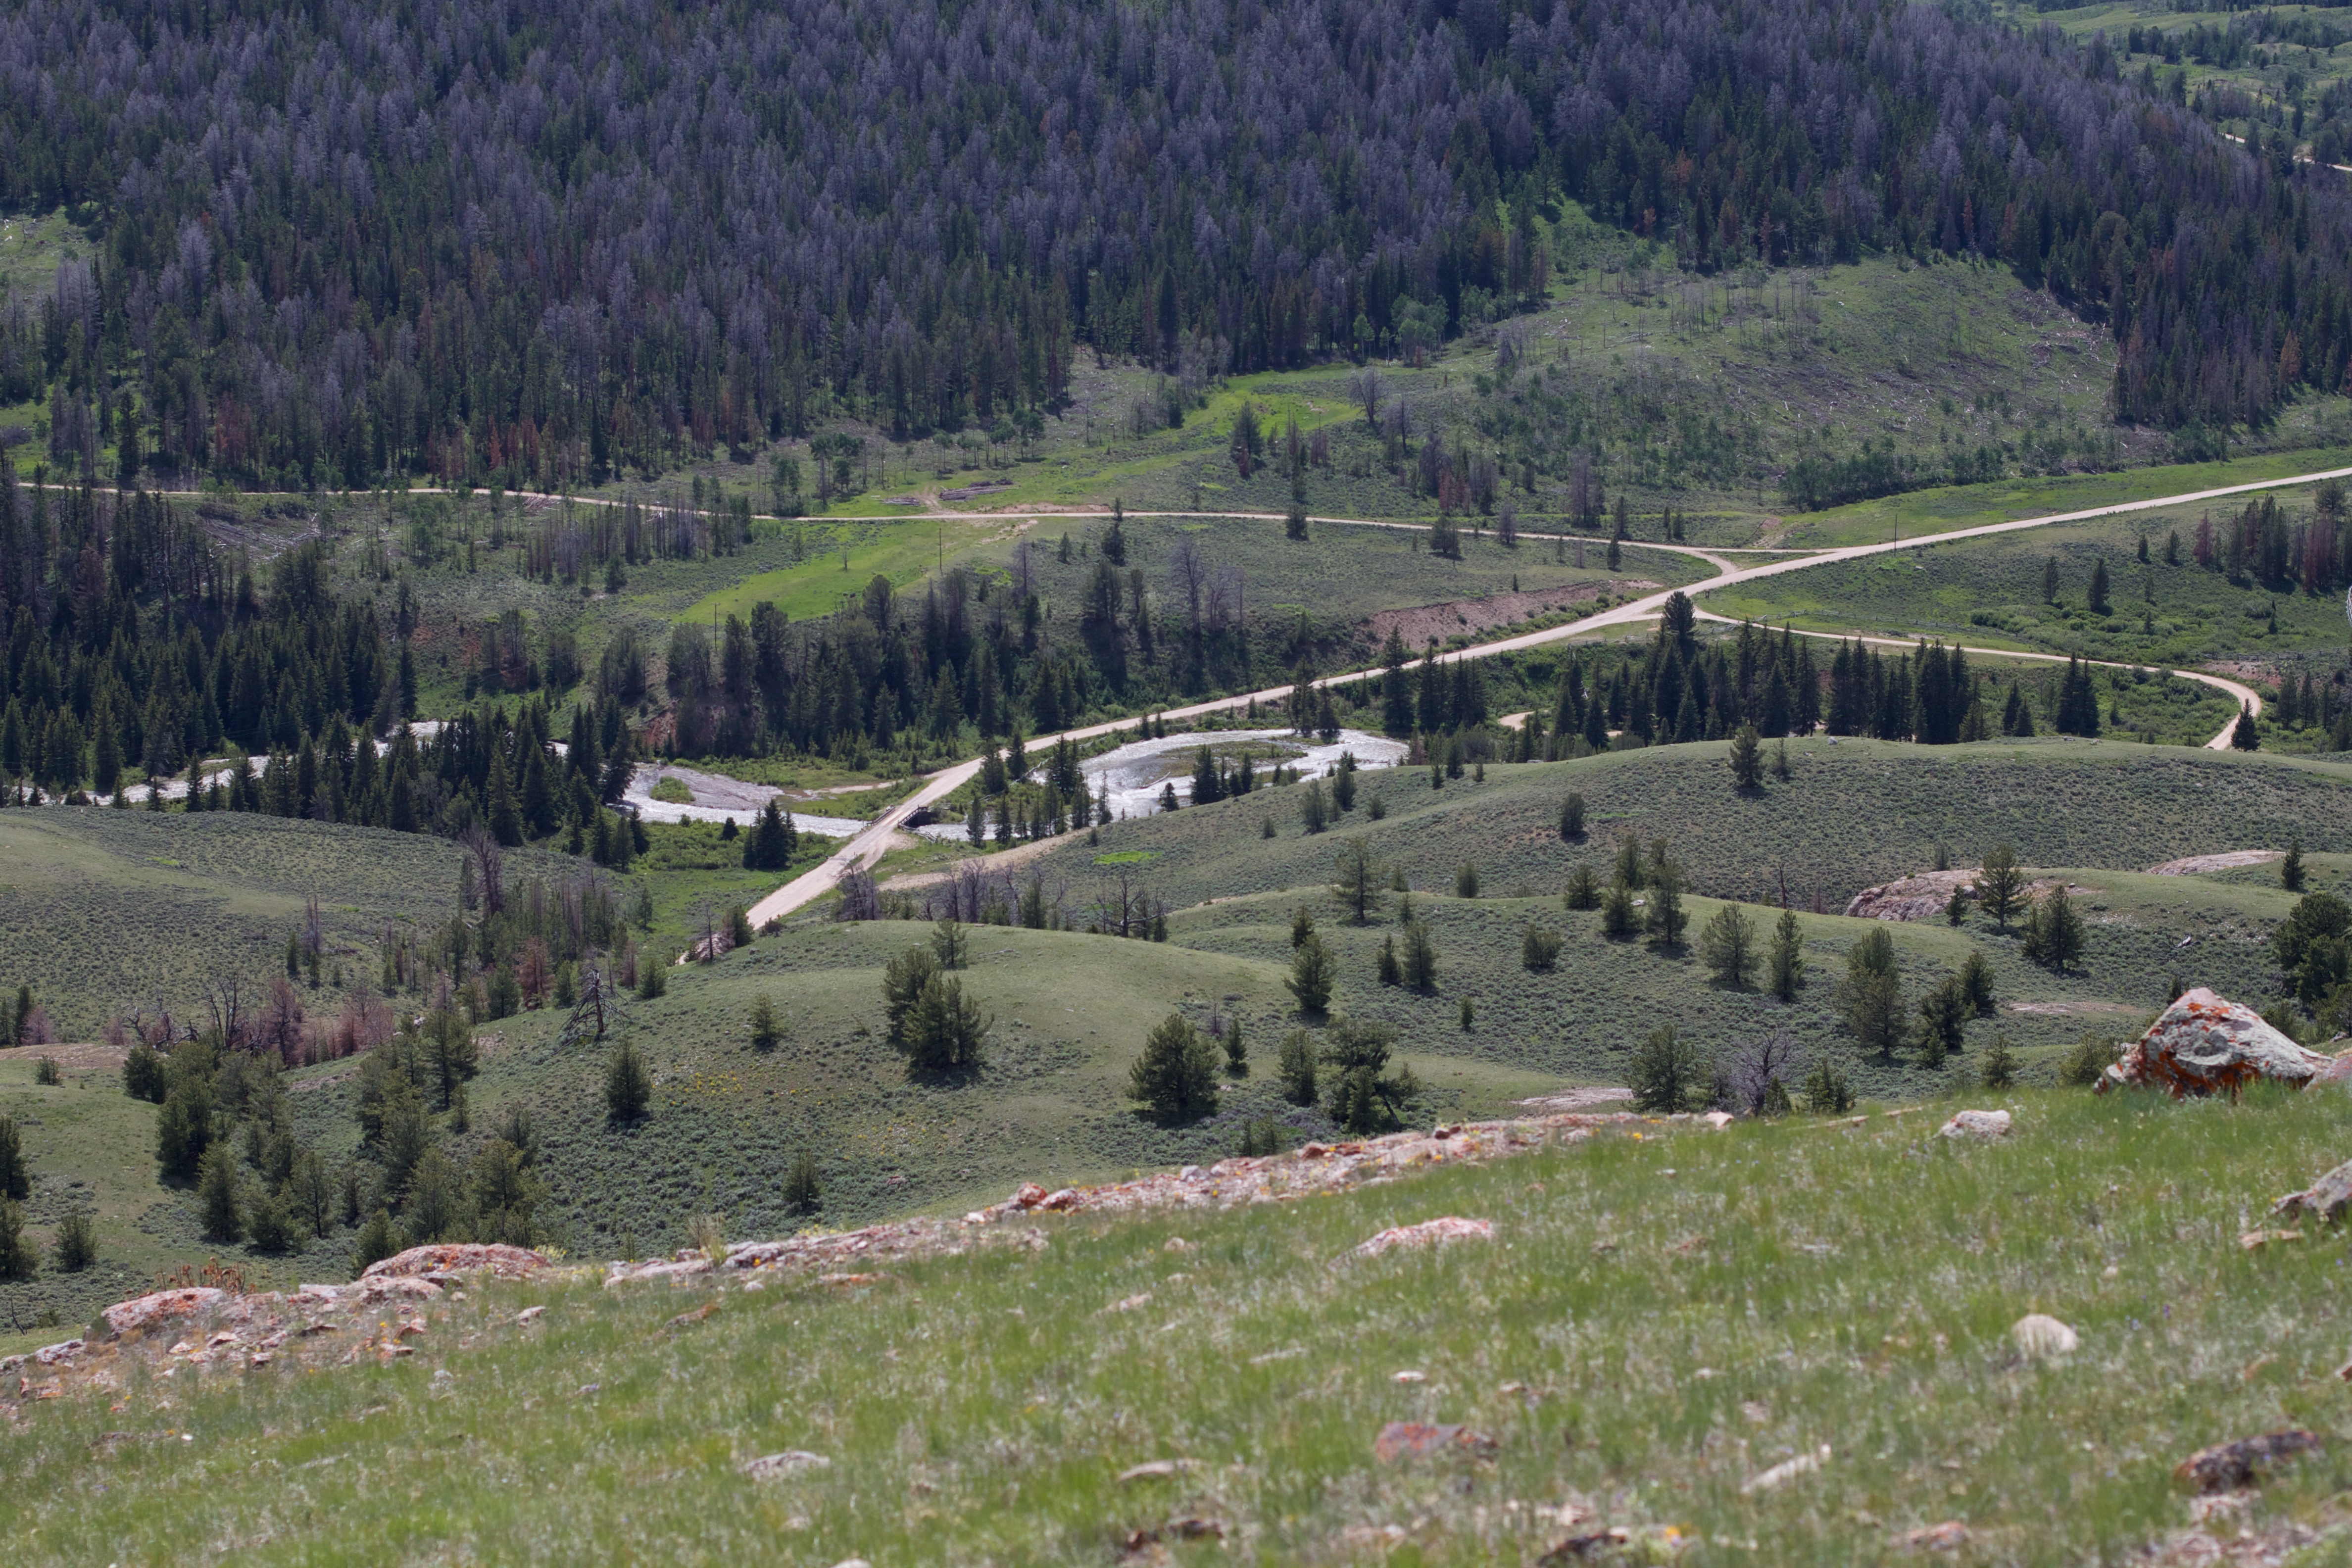
landscape, mountain, field, farm, meadow, hill, valley, mountain range, village, pasture, reservoir, agriculture, ridge, alps, plateau, odyssey, wyoming, ecosystem, rural area, aerial photography, mountain pass, mountainous landforms